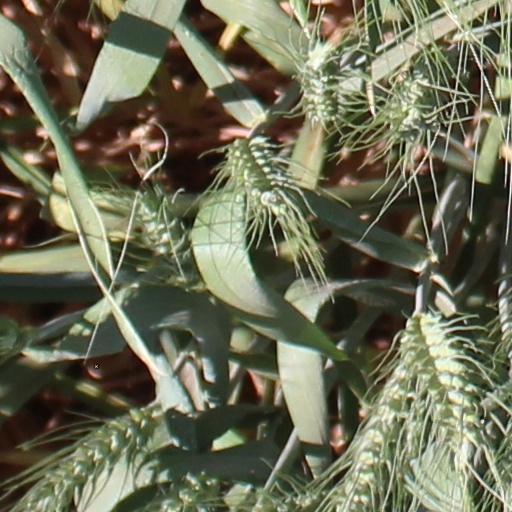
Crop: wheat